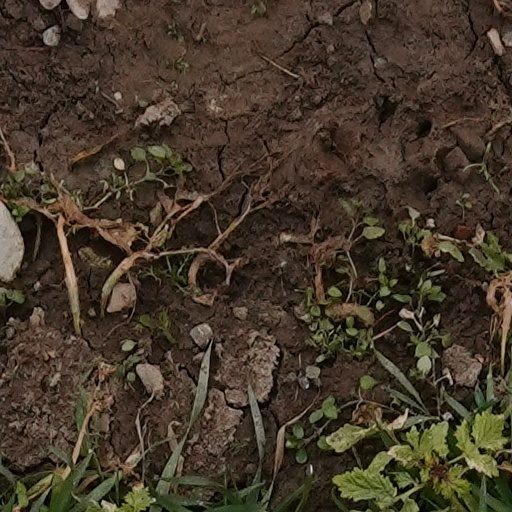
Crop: wheat